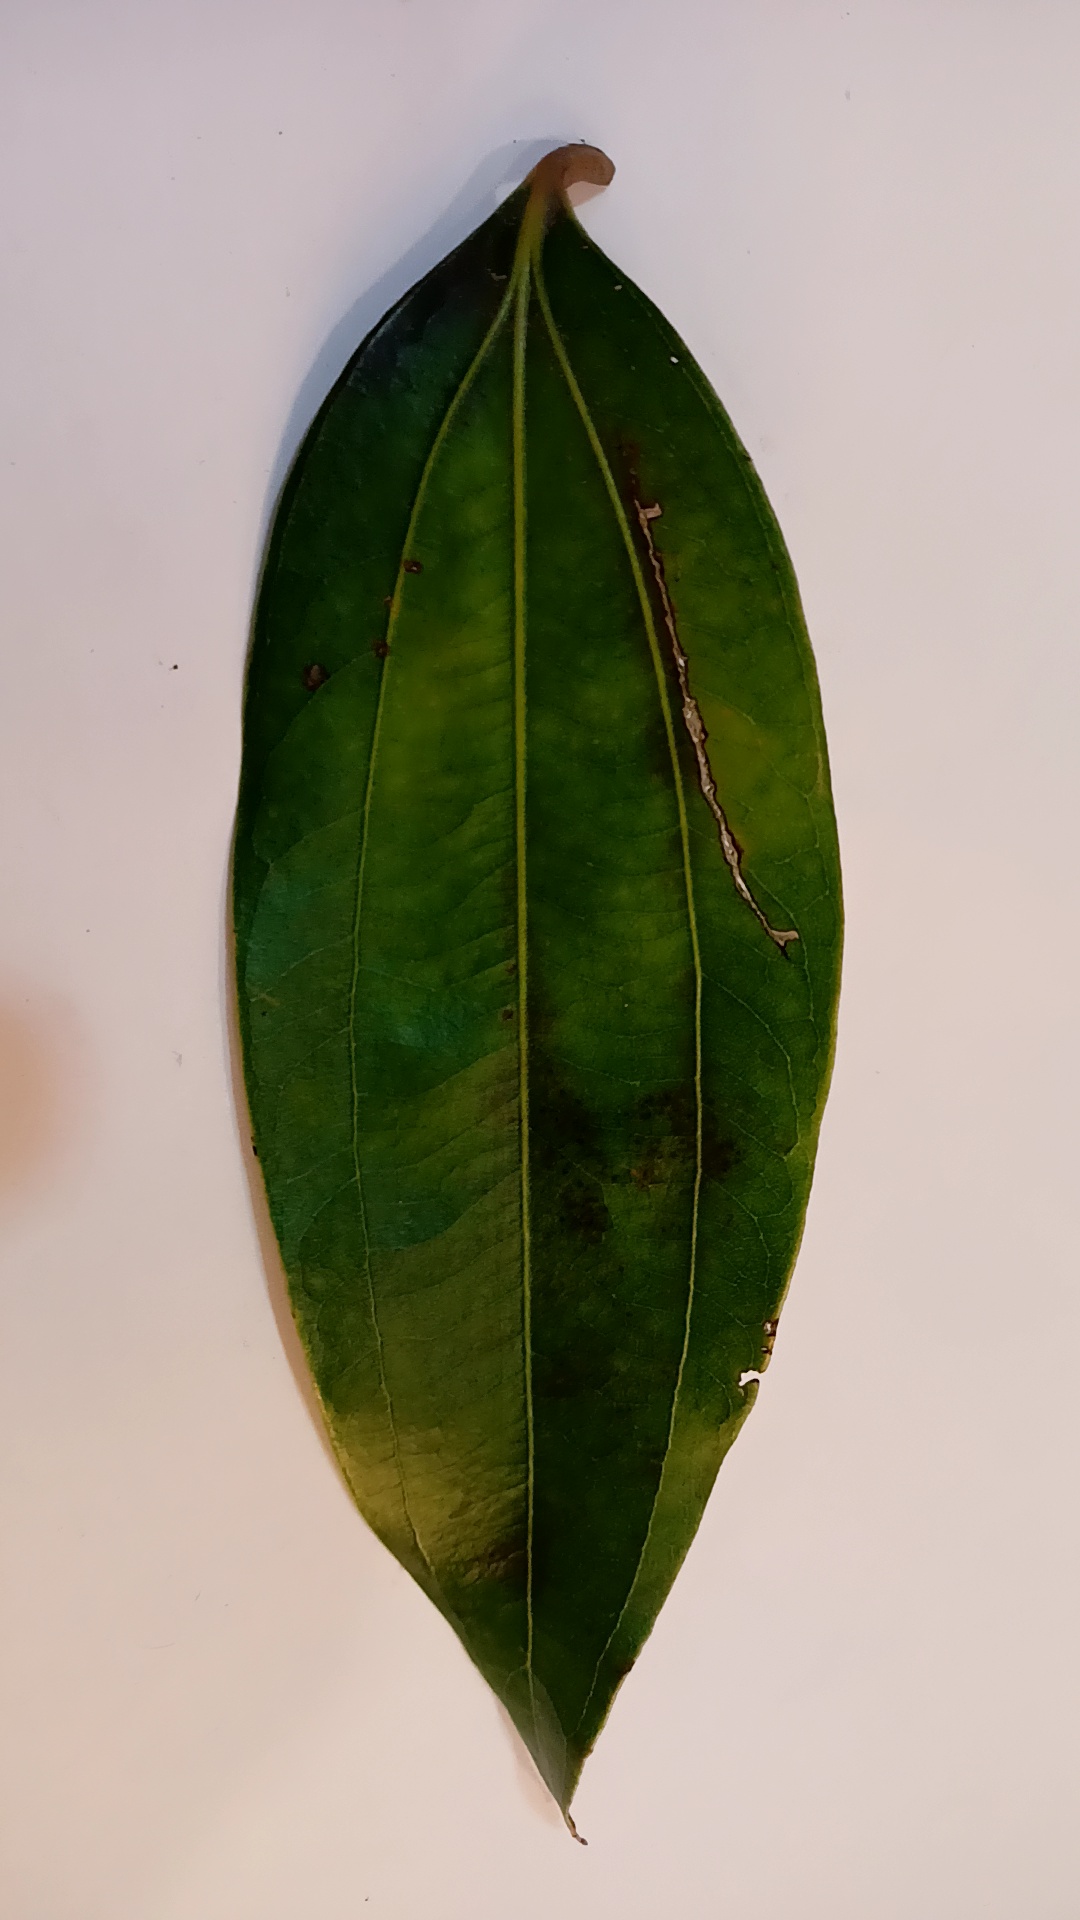
Label: Disease